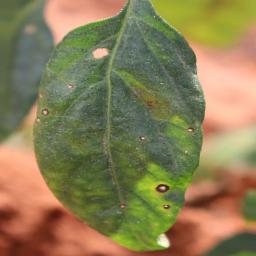
Label: cercospora